Religion in Nigeria

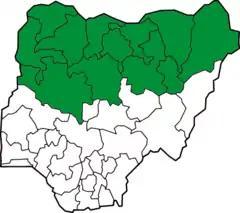
Map showing Nigerian states implementing Sharia law (in green).

Christianity was introduced to the Nigerian coast in the late 15th century by Portuguese explorers, particularly in the kingdoms of Benin and Warri. Catholic missionaries, primarily Augustinians and Capuchins, accompanied these expeditions, establishing small missions and baptising local elites, including members of the Benin royal court. However, these early efforts had limited long-term impact, as the Portuguese prioritized trade in spices, ivory, and enslaved people over sustained missionary work, and local conversions often reverted to traditional practices.